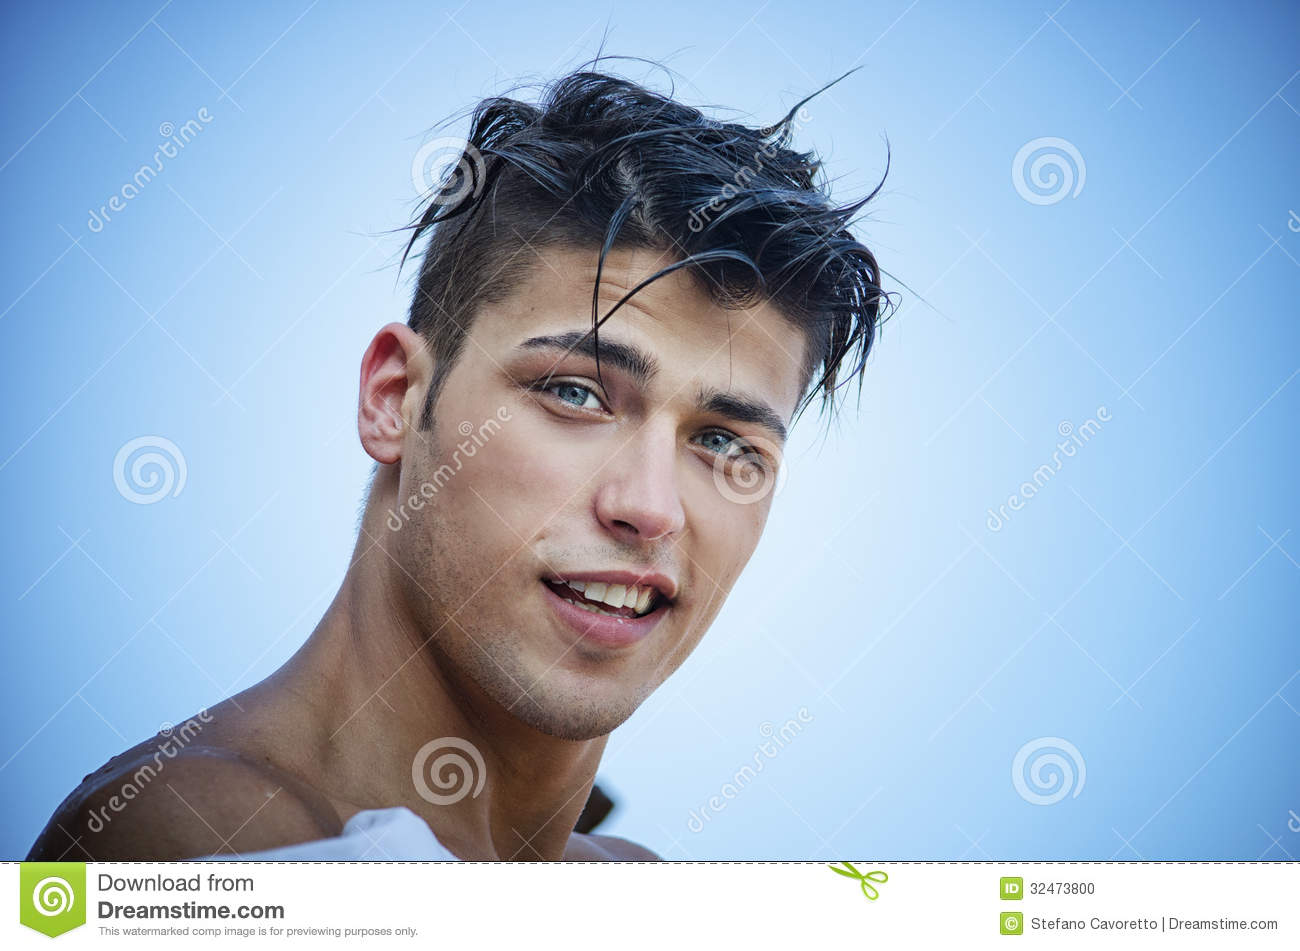
Label: Colored